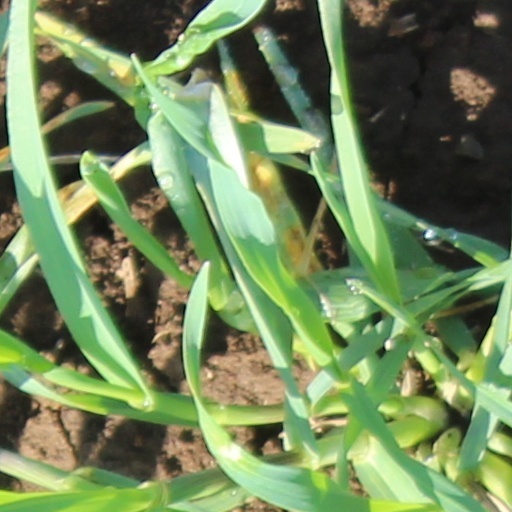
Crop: wheat